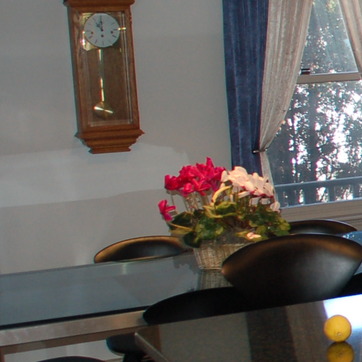
Material: foliage